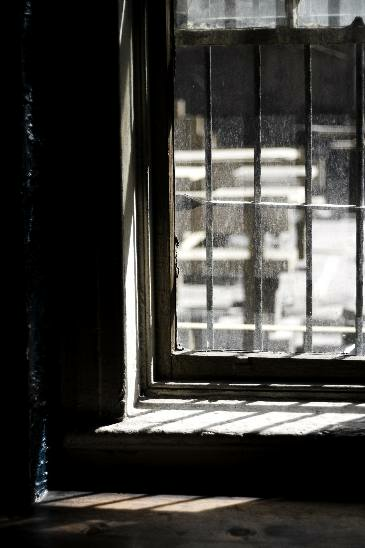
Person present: No